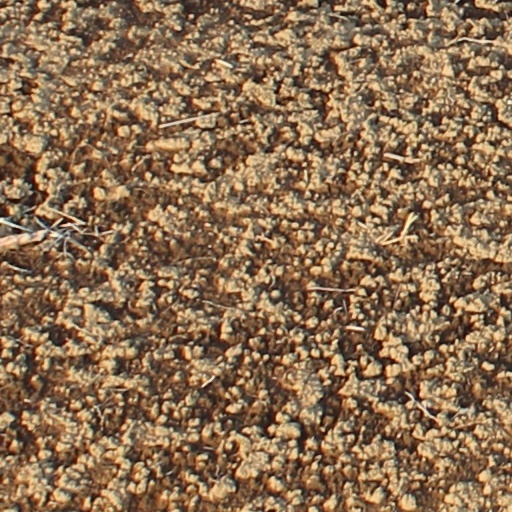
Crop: wheat